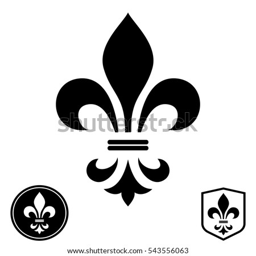
black royal lily on a white background .